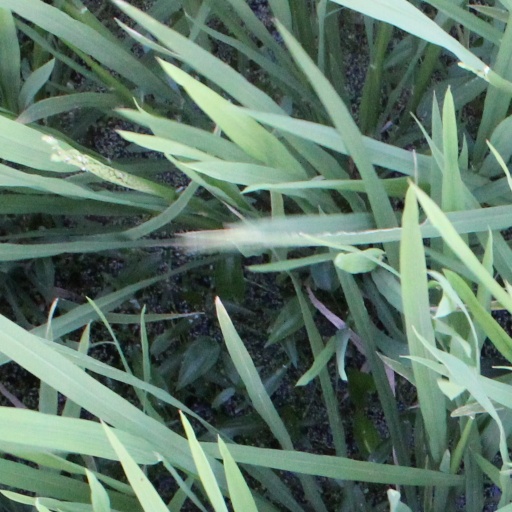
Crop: rice